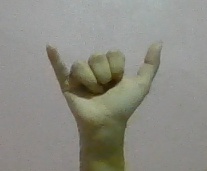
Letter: ya